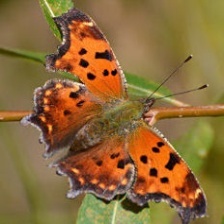
Species: EASTERN COMA
Butterfly family (ImageNet category): admiral